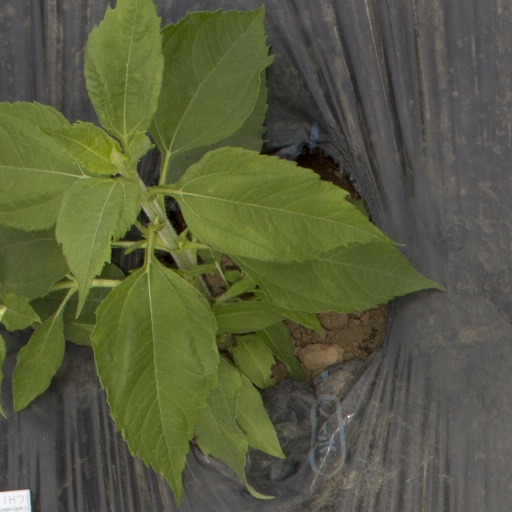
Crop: Jerusalem artichoke